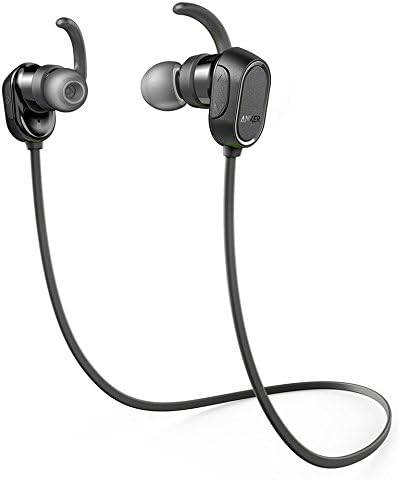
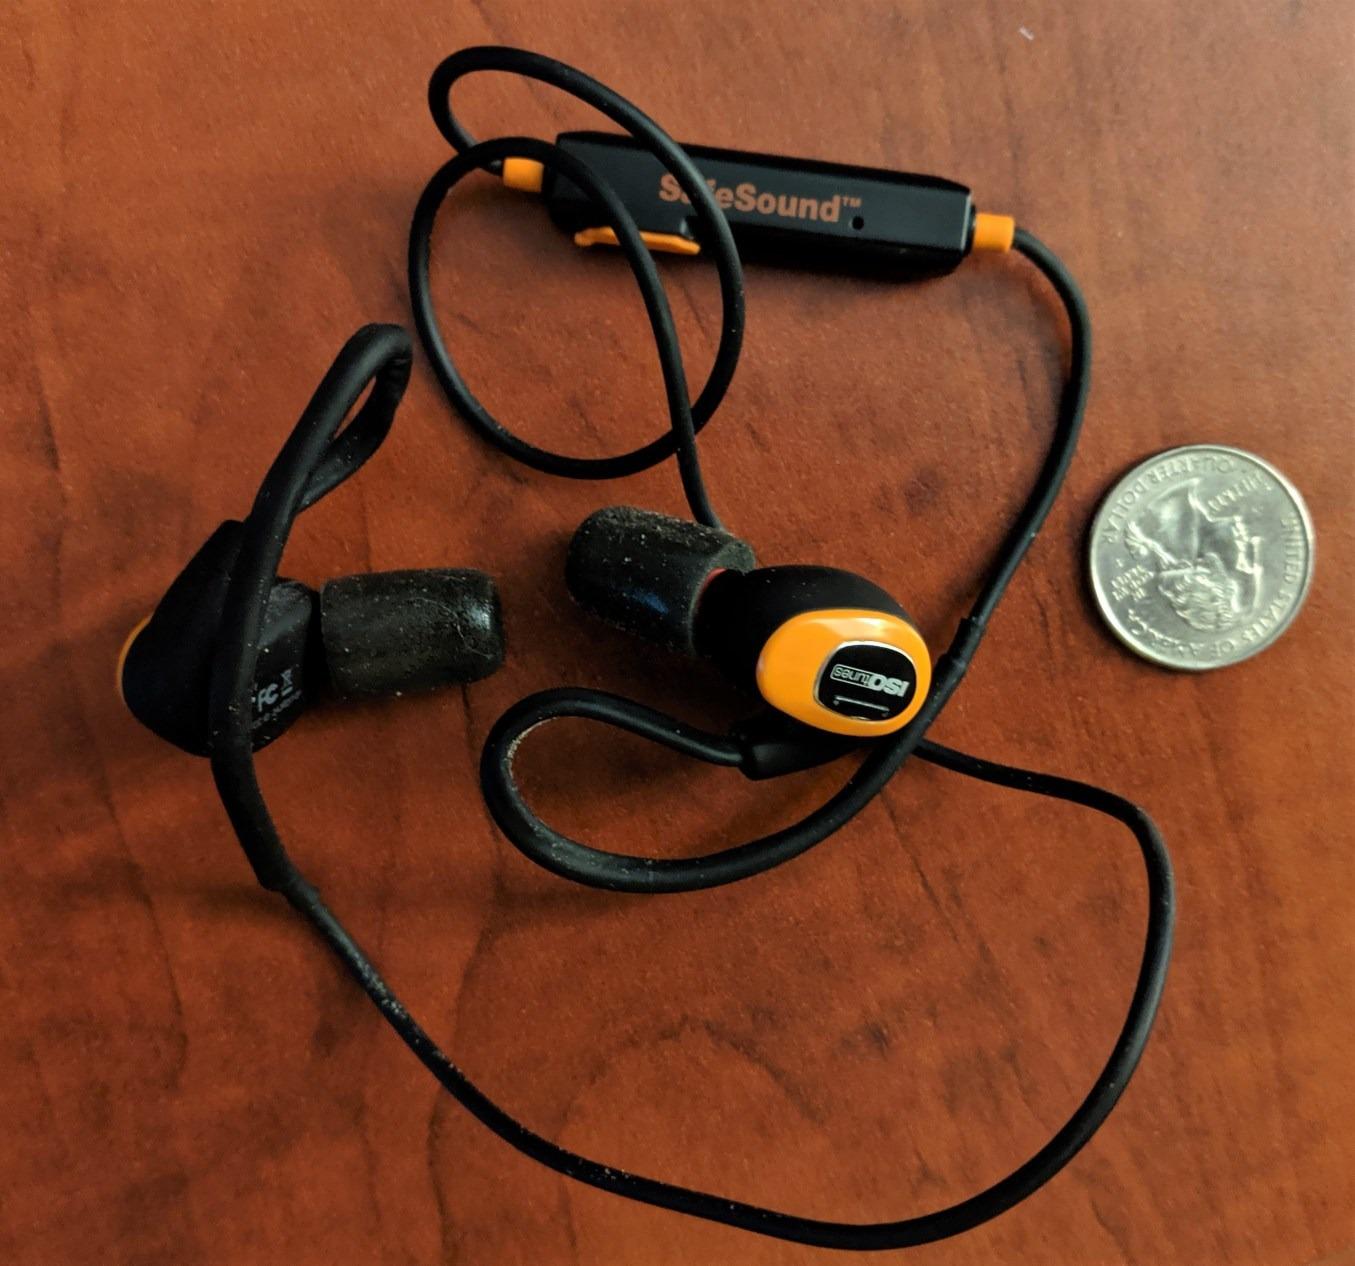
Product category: headphones
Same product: no